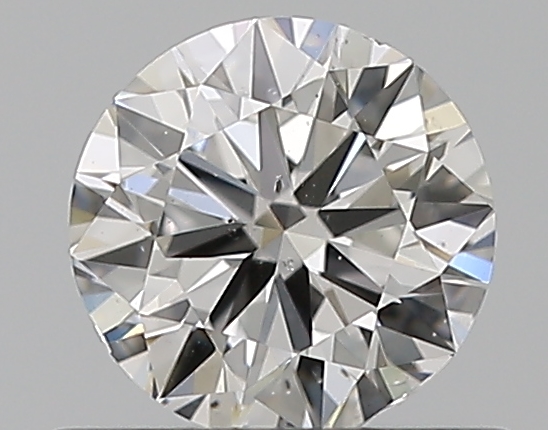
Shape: round
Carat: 0.5
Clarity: SI1
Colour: E
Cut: VG
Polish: EX
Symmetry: VG
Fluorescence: N
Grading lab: GIA
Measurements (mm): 5.02 x 5.08 x 3.11